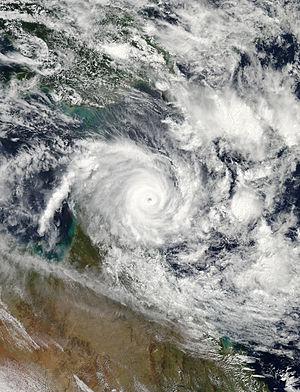
Le cyclone Ita est un système tropical localisé en Papouasie-Nouvelle-Guinée. Début avril et sous la forme d'un système de basse pression, il provoque de violentes crues dans les Salomon, tuant 23 personnes. Initialement désorganisées, les conditions météorologiques permettent le développement du système le 3 avril. Sous l'emprise d'une trajectoire ouest, il devient un cyclone tropical le 5 avril.